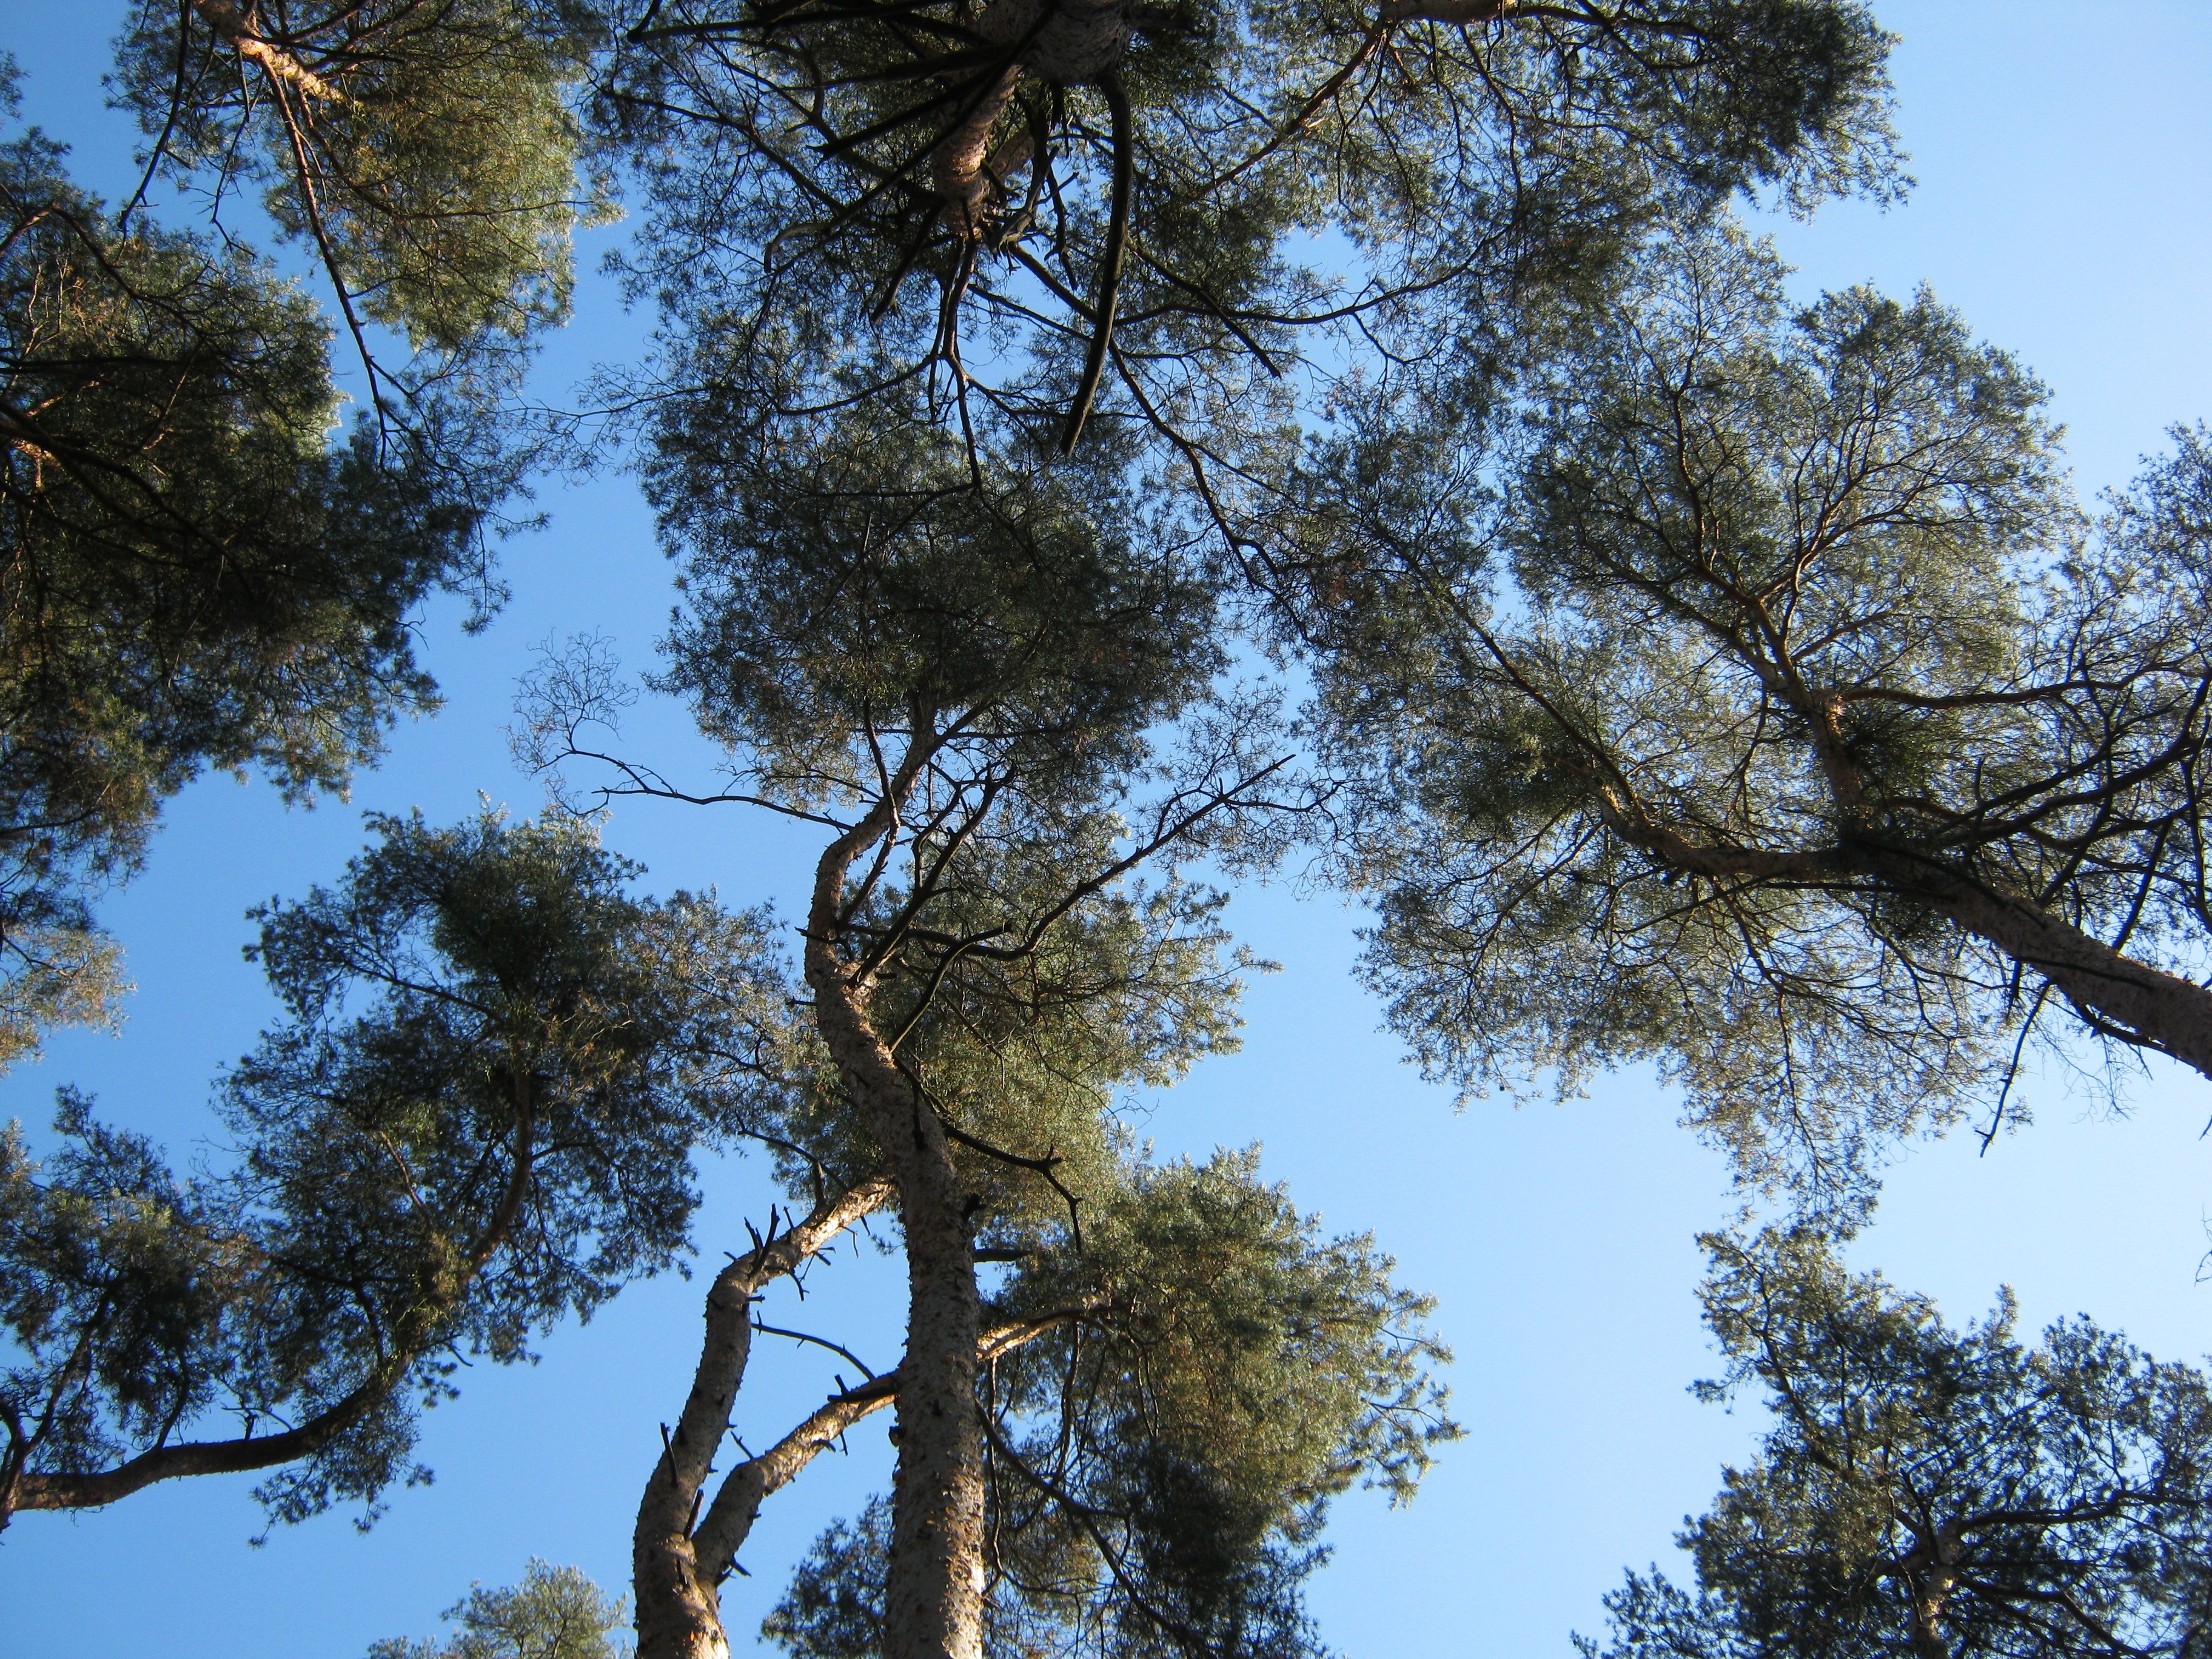
tree, nature, forest, branch, plant, sky, sunlight, leaf, flower, view, perspective, pine, autumn, blue, trees, treetop, sky view, woodland, ecosystem, crowns, woody plant, land plant